Alexander Standish House

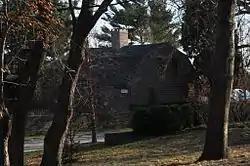

The Alexander Standish House is a historic house at 341 Standish Street in Duxbury, Massachusetts. It has been claimed that this house was built in 1666 by Alexander Standish (1626–1702), son of Mayflower Pilgrim, Capt. Myles Standish, but architectural analysis of the building suggests a mid-18th century construction date. Documentary evidence is also weak, suggesting that when the property passed to Alexander Standish's grandson in 1739, the house standing on it did not resemble this one. The house is a -story gambrel-roofed wood-frame structure, with five bays on the front facade and a central chimney, on which the date "1666" has been painted. It has been relatively little-altered since c. 1879, when a lithograph was made.